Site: brandenburg
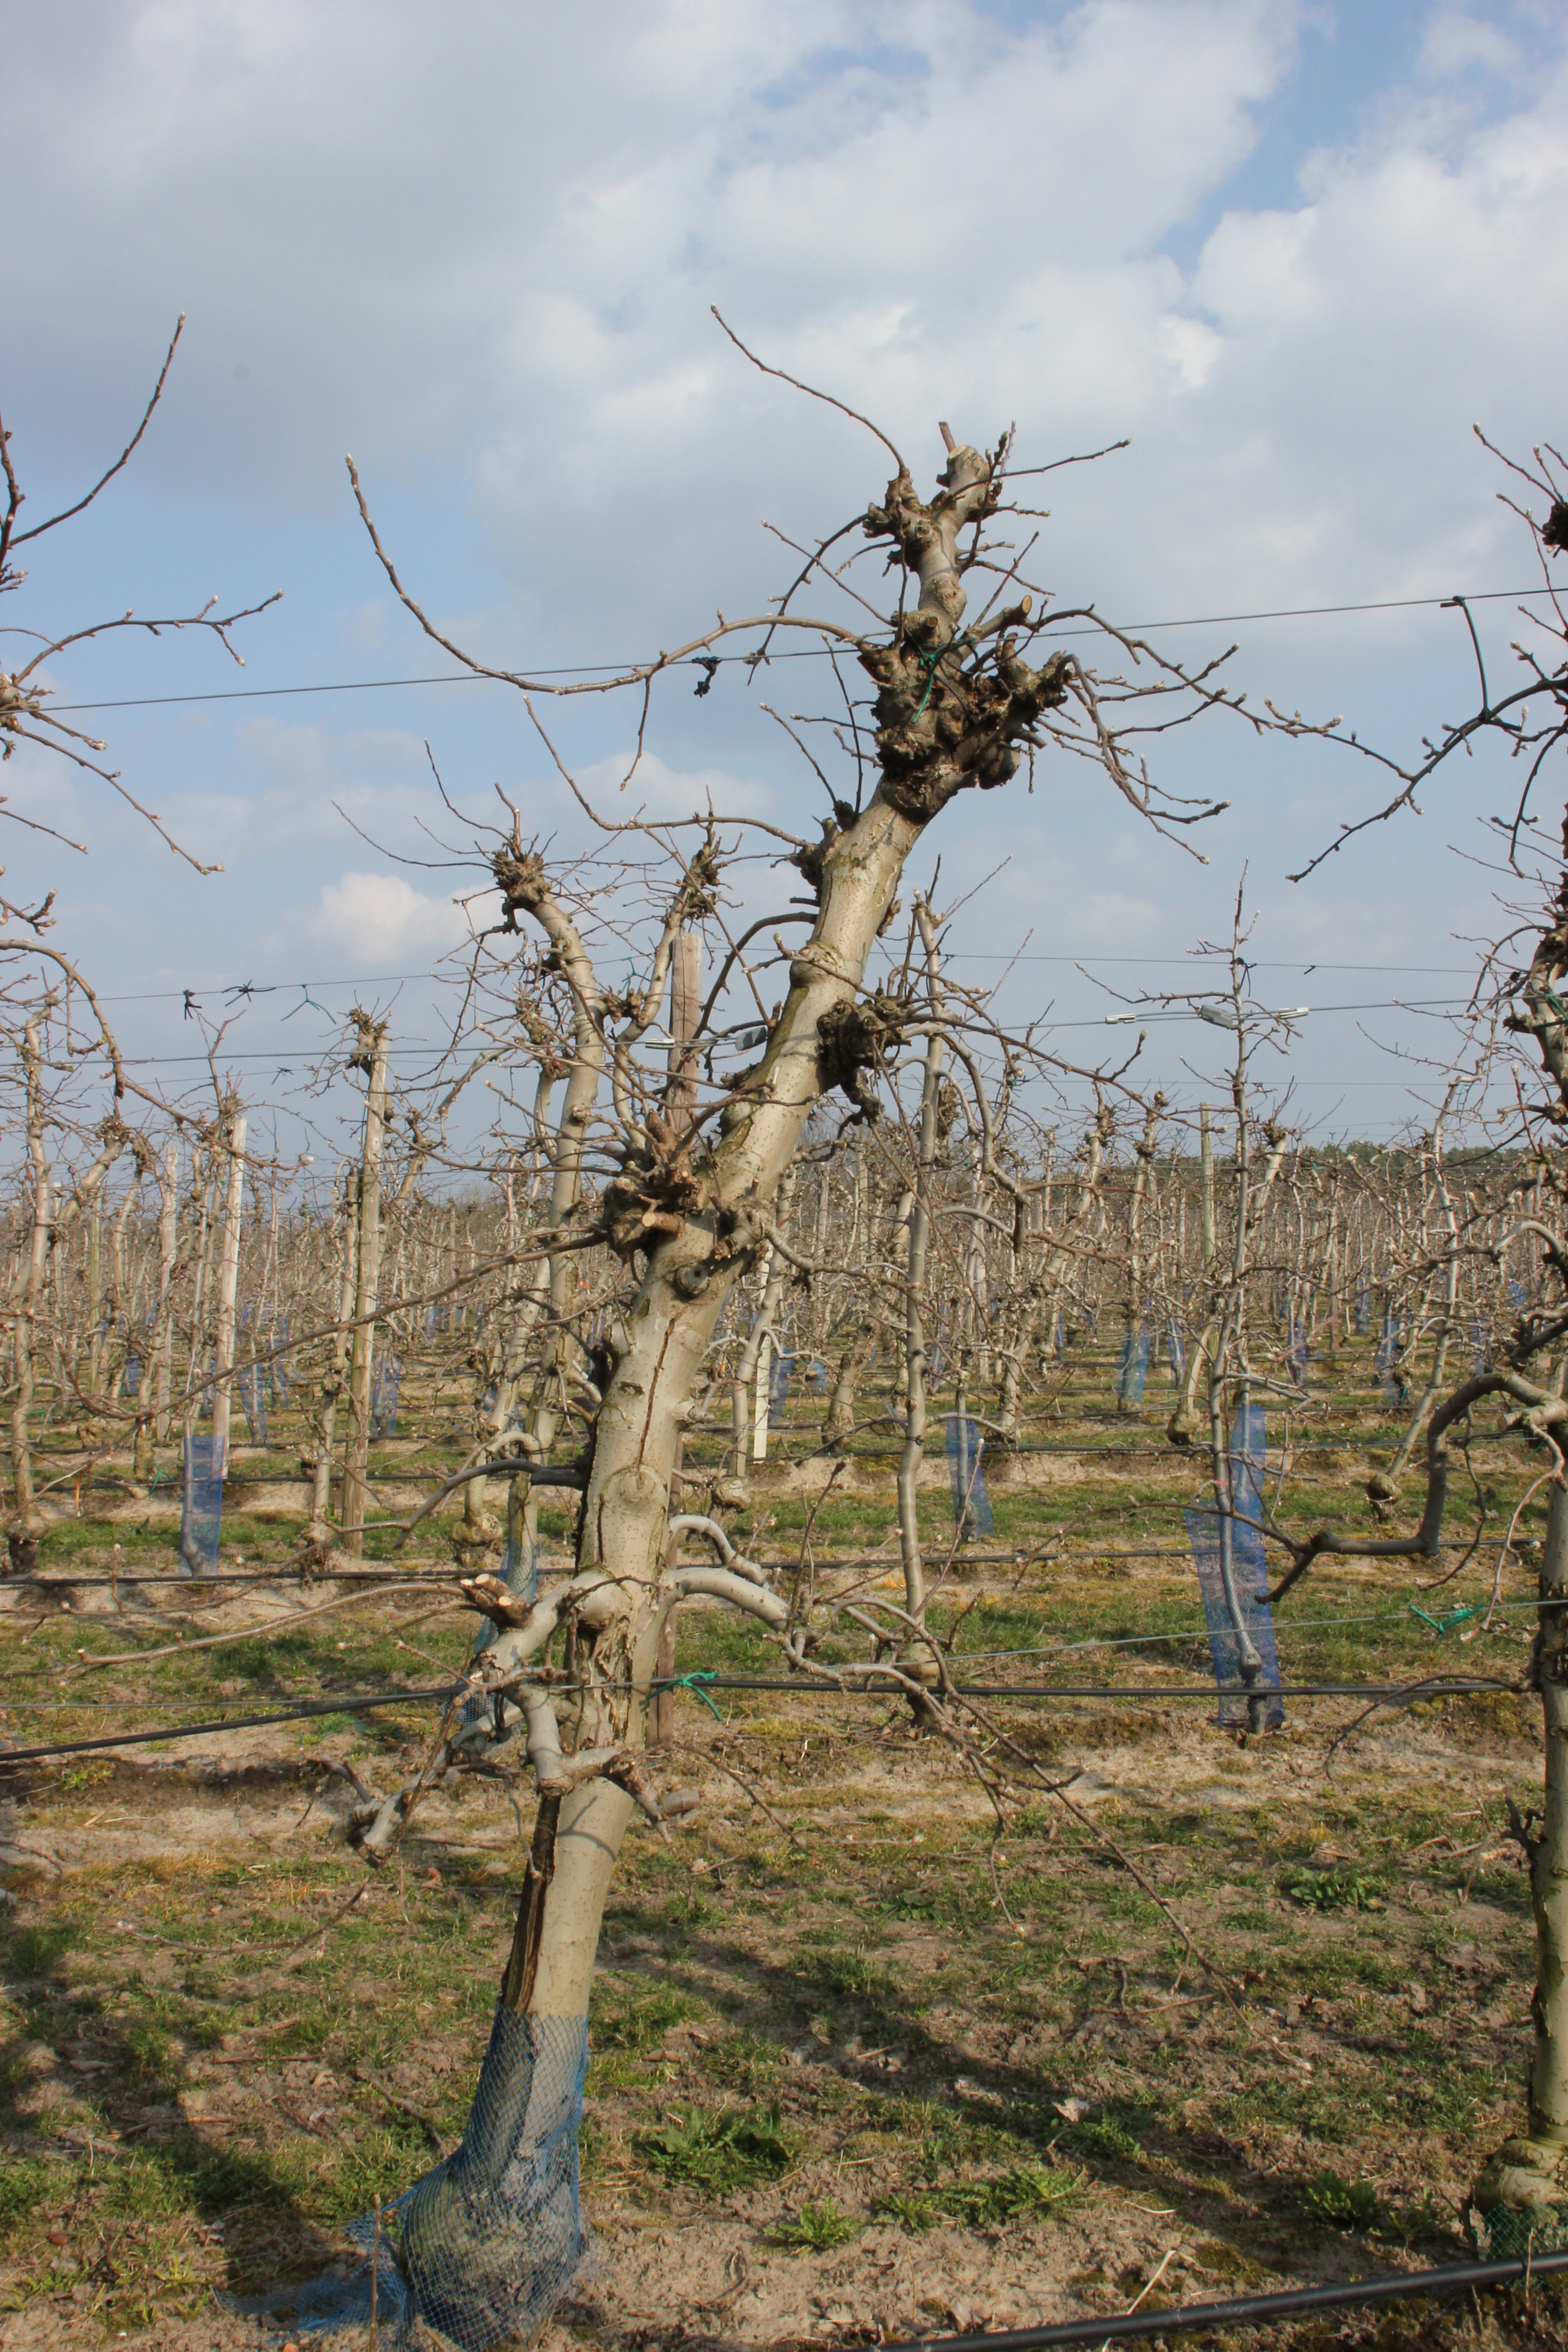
Growth stage (BBCH 03): Bud development